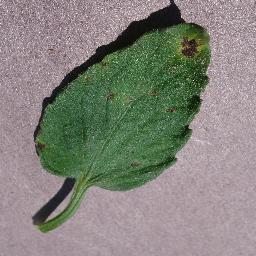
Label: Tomato___Septoria_leaf_spot